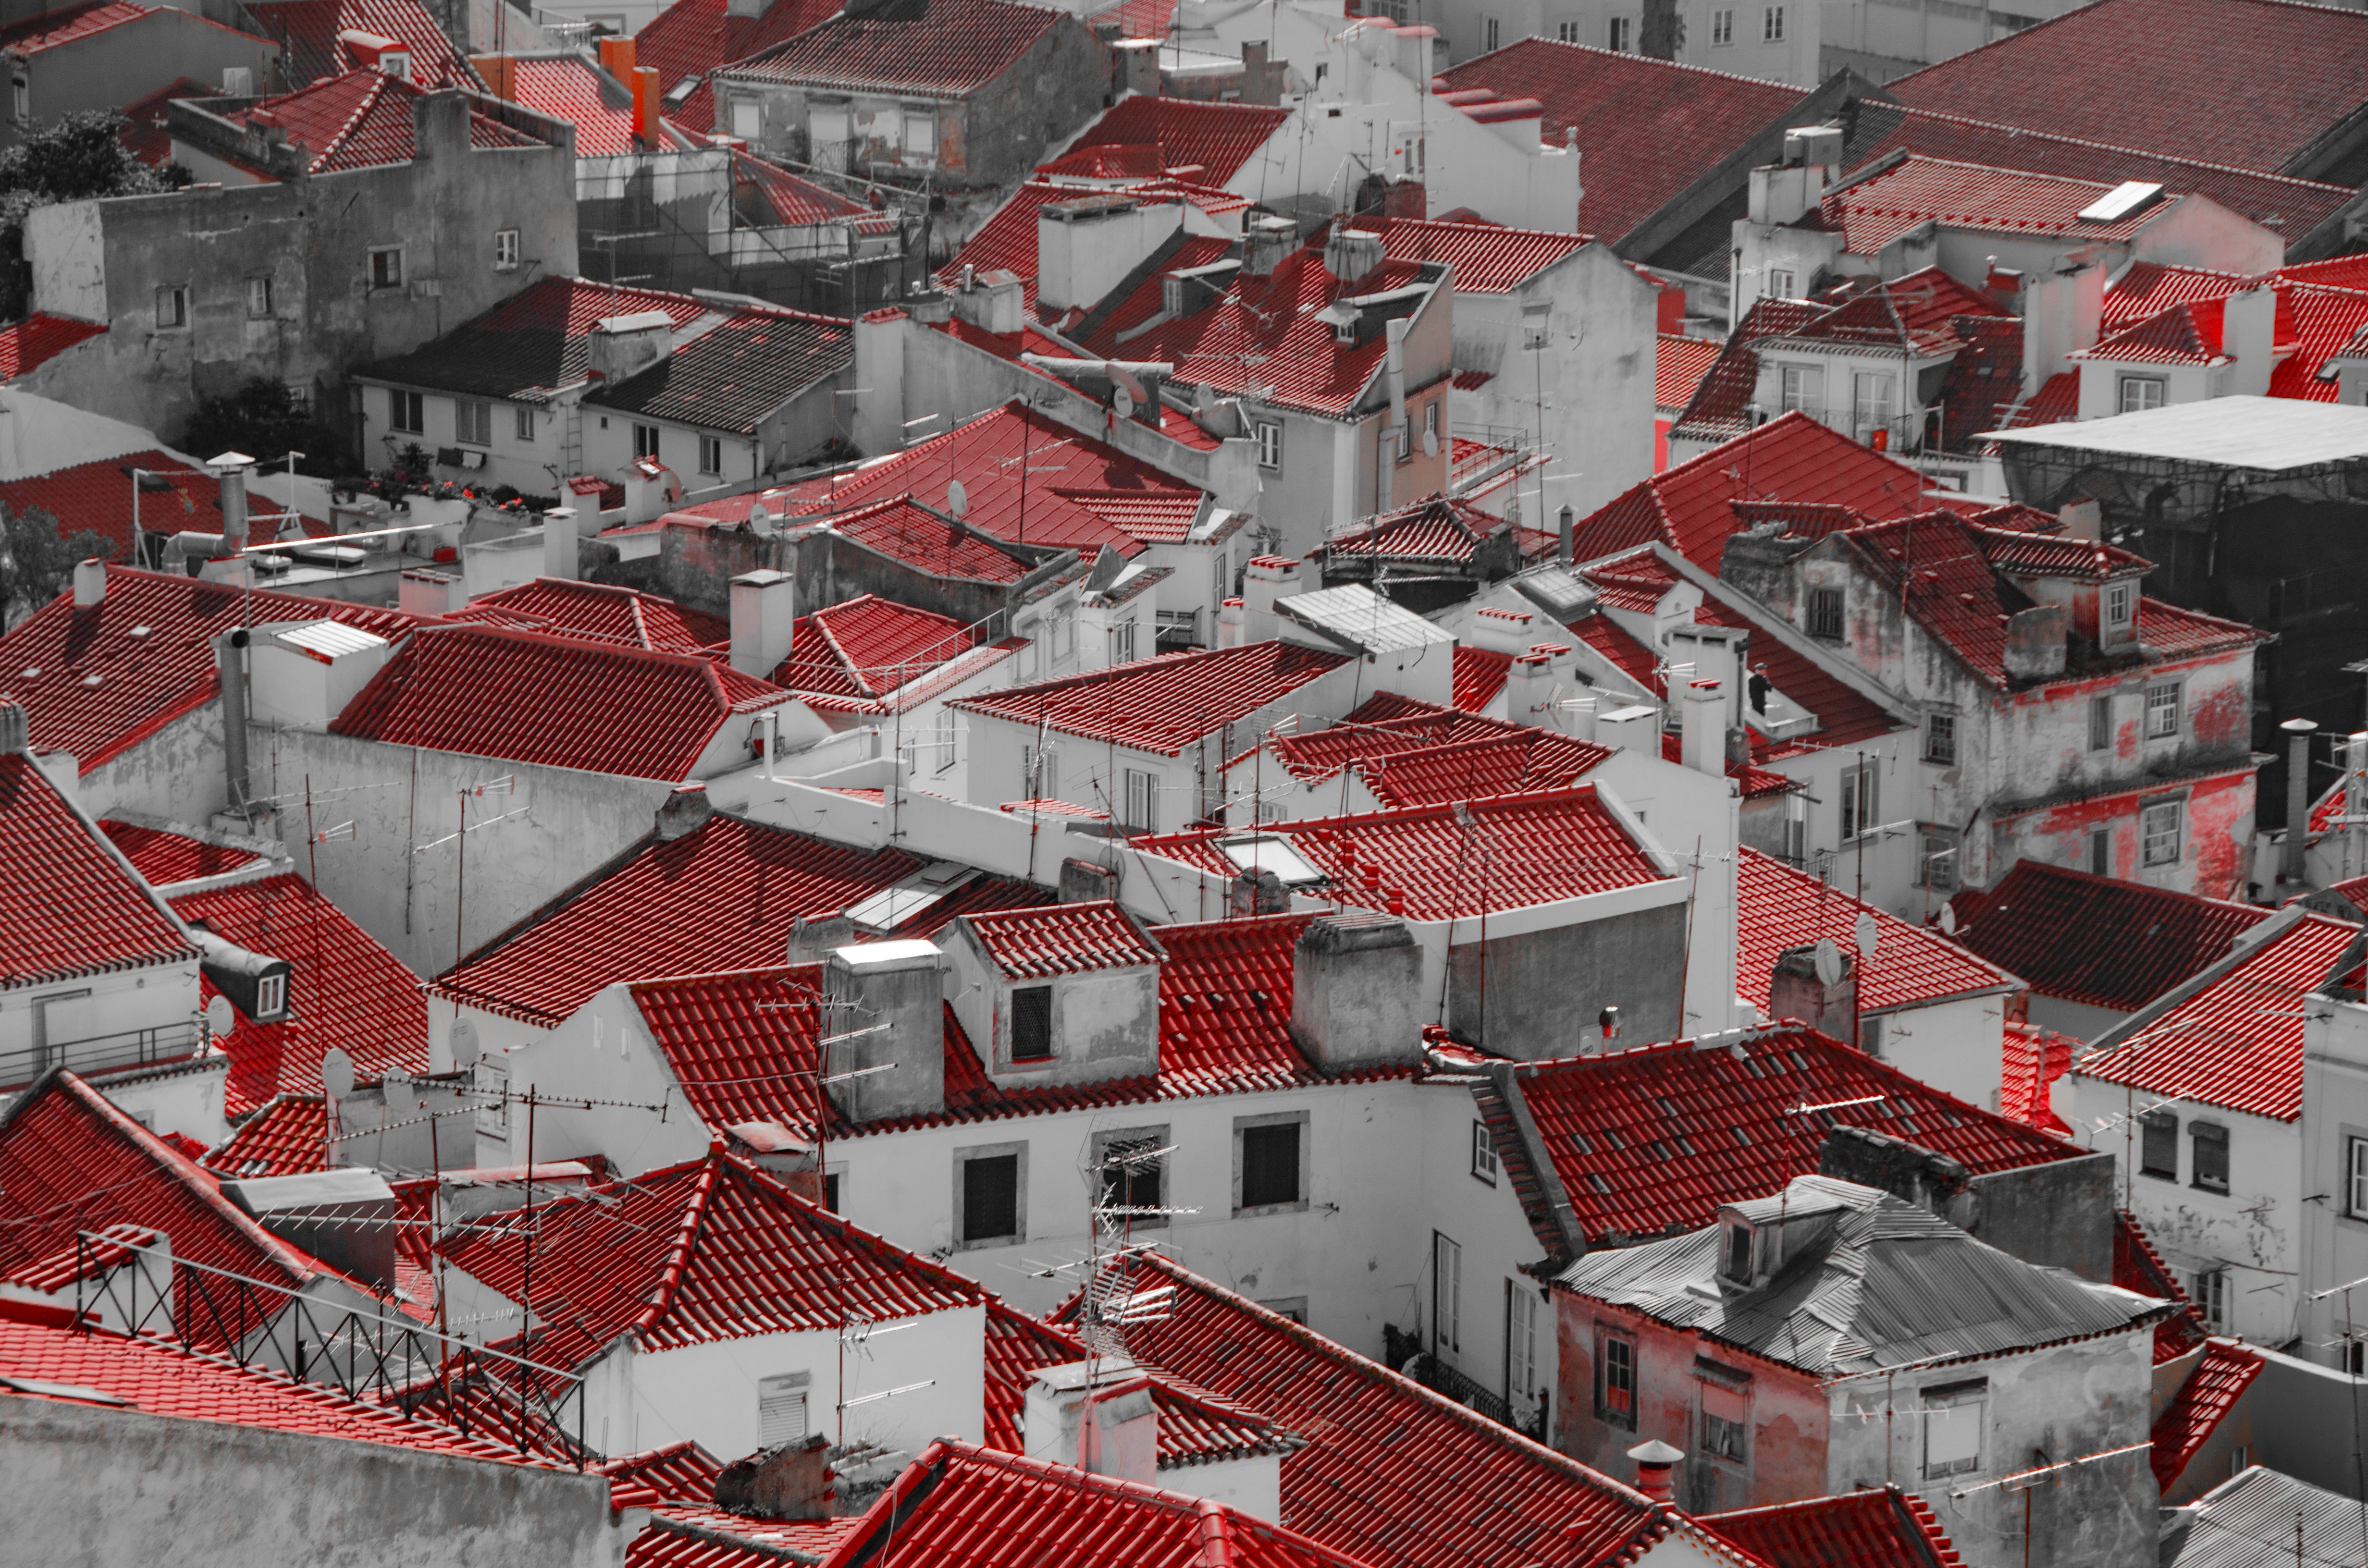
winter, architecture, sky, skyline, house, town, view, roof, building, city, cityscape, travel, suburb, europe, red, landmark, facade, tourism, district, rooftops, portugal, scene, roofs, lisboa, lisbon, portuguese, alfama, neighbourhood, urban area, residential area, roof tiling